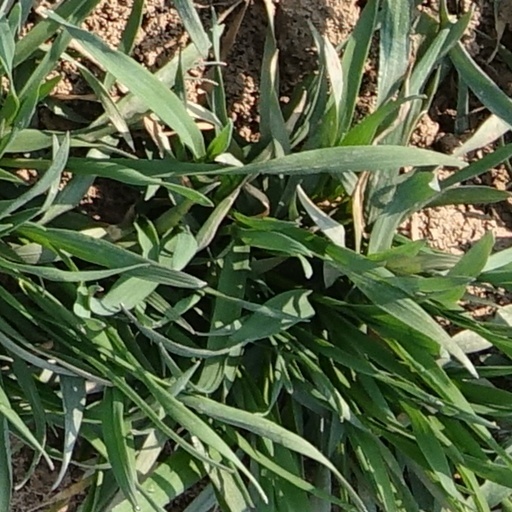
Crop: wheat